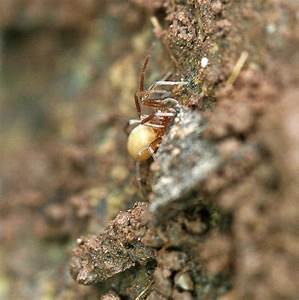
Label: spider